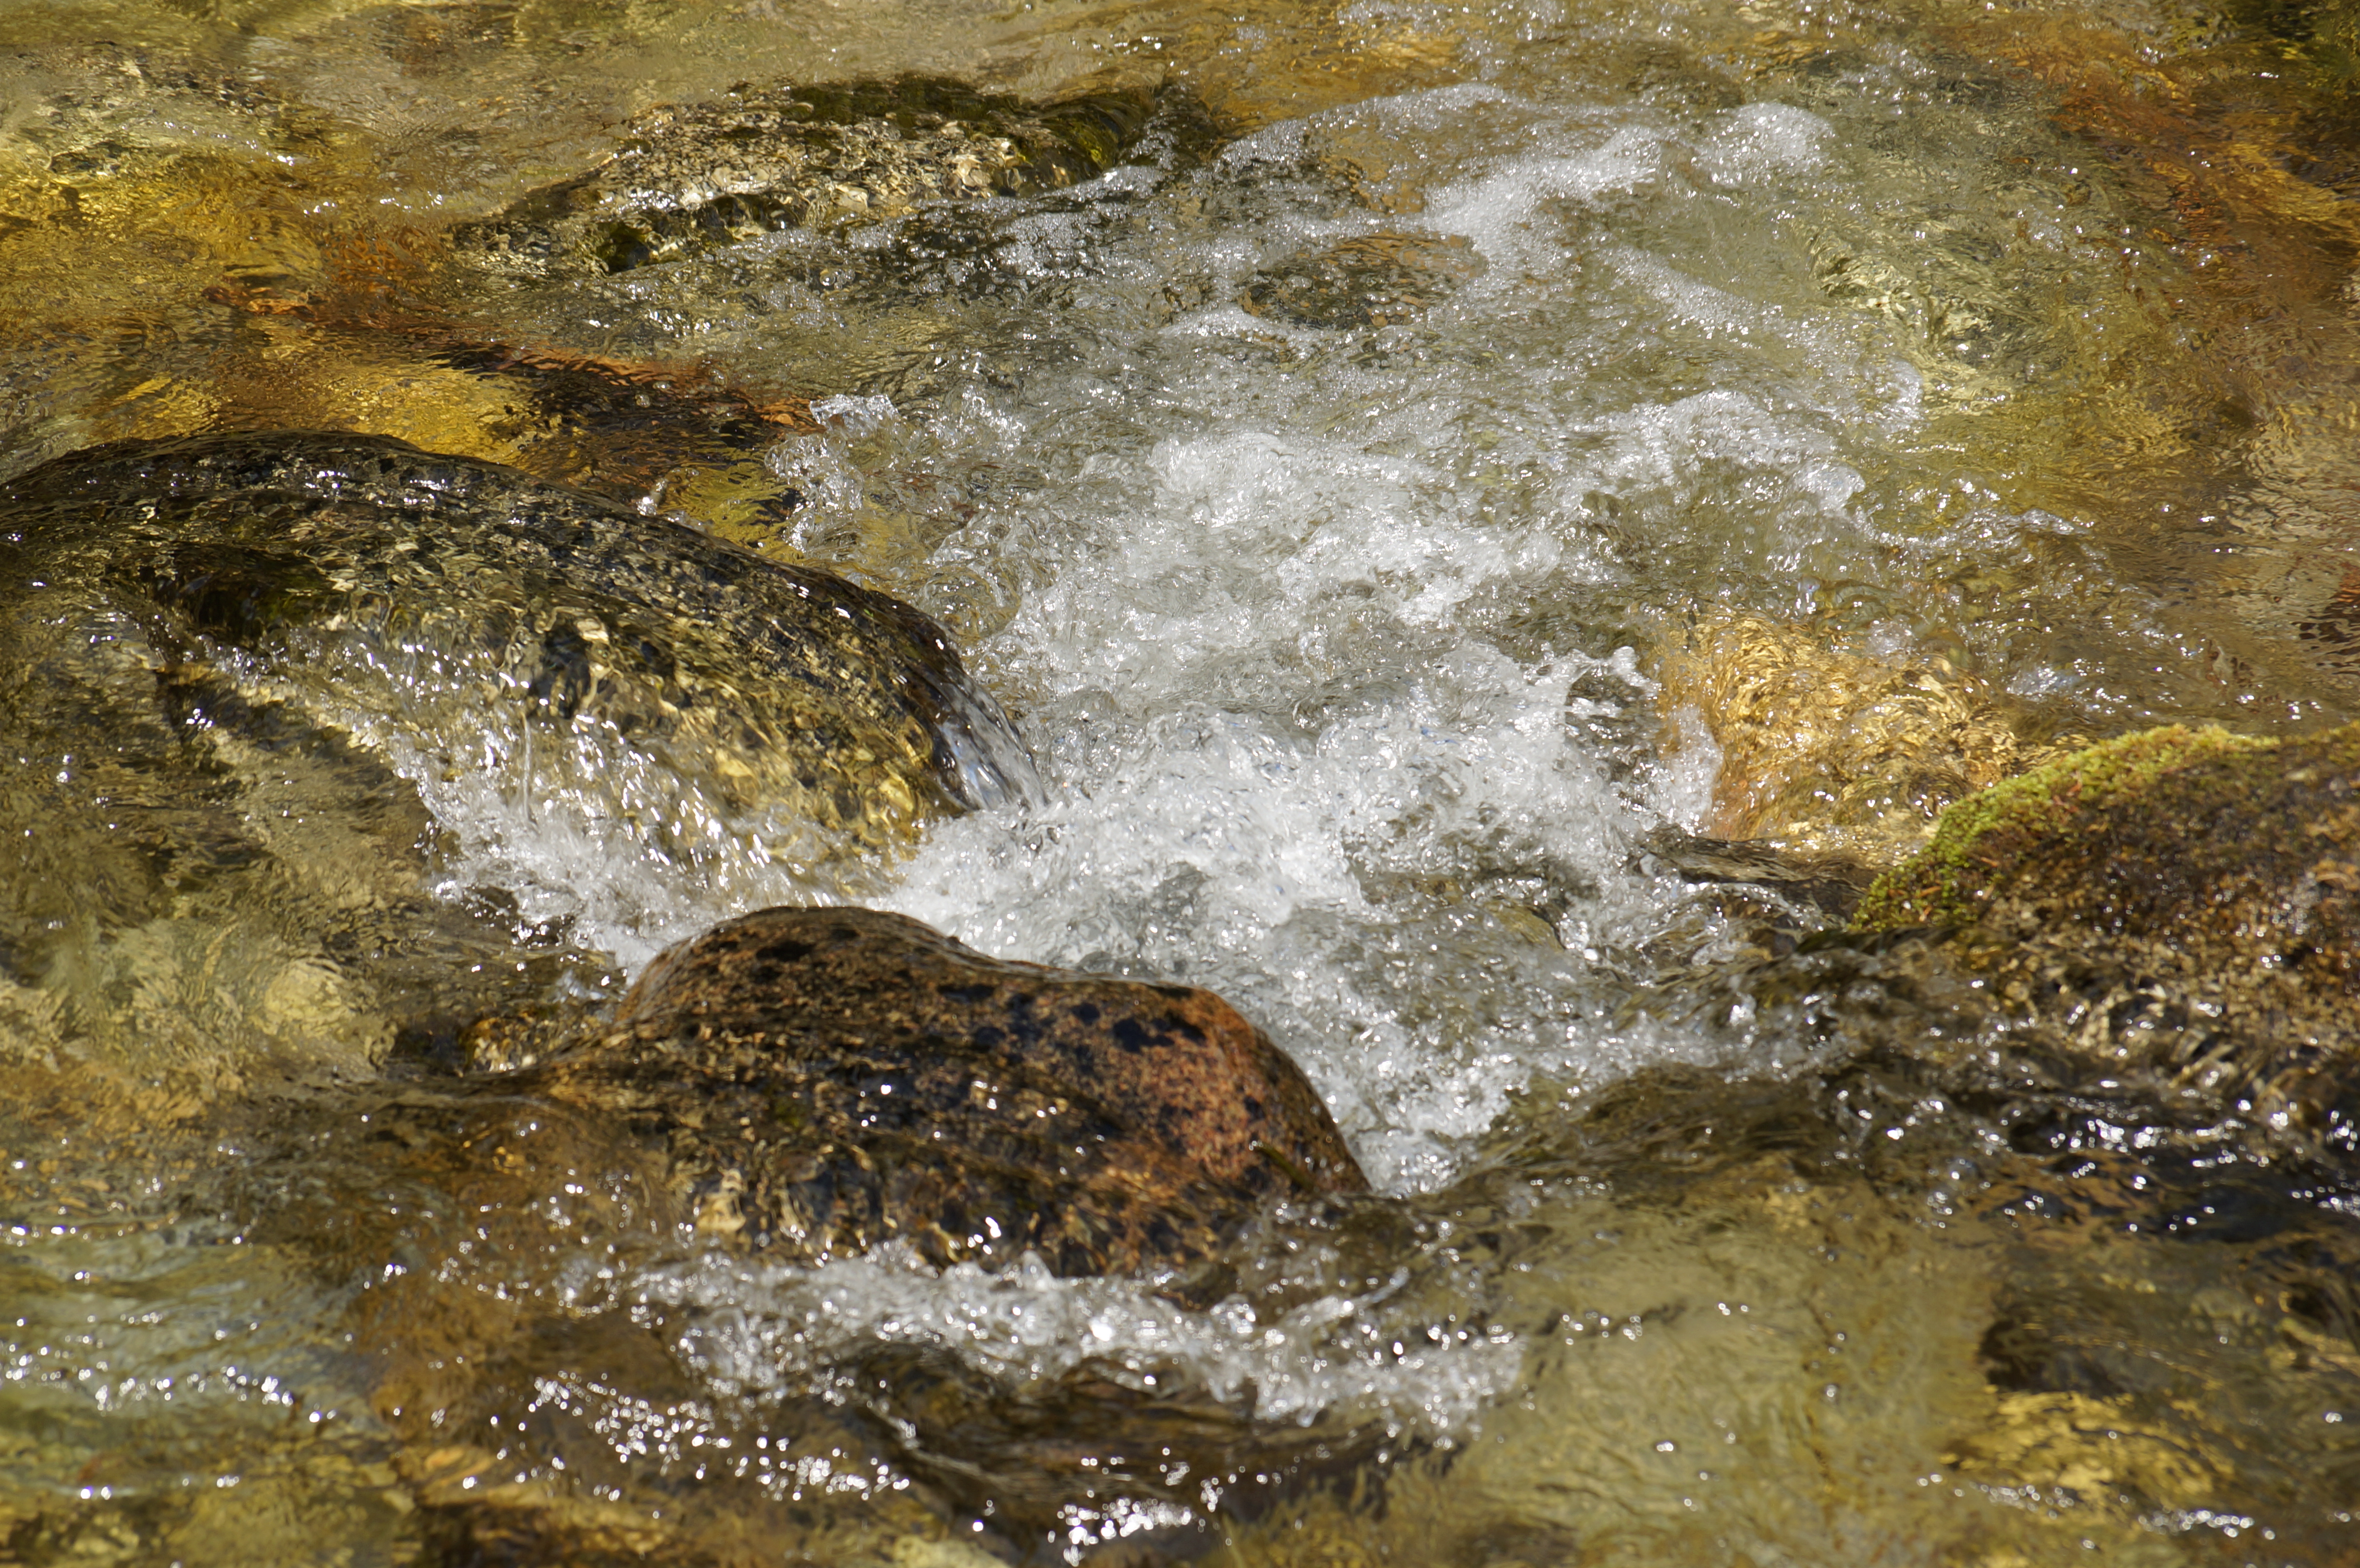
water, rock, wildlife, stream, fauna, marine biology